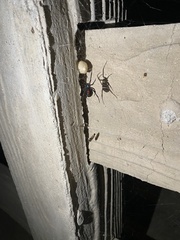
Species: Lactrodectus_hesperus